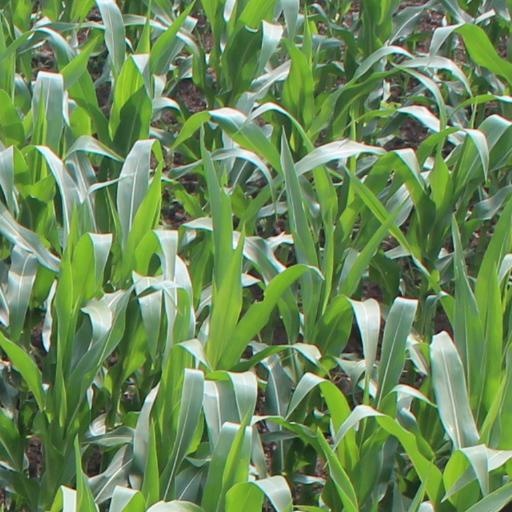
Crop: maize; corn